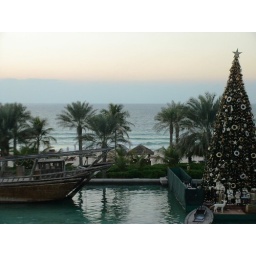
By the Beach in Dubai- Christmas tree by the water